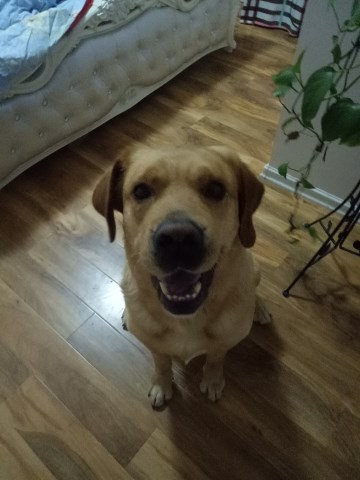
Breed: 3580-n000122-Labrador_retriever